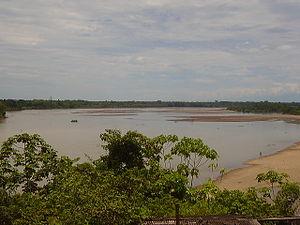
Le río Caquetá ou rio Japurá est une rivière importante de l'Amazonie, de 2 420 km de longueur, et un affluent de l'Amazone qui porte à cet endroit le nom de rio Solimões. Il s'agit du 5ᵉ affluent du système amazonien par sa longueur et le 3ᵉ pour son débit d'autant plus remarquable que son bassin n'est pas très étendu. Au confluent, il augmente d'un quart le volume du fleuve. Il s'y déplace autant d'eau que dans le Mississippi parce qu'il draine la partie la plus arrosée du bassin amazonien.